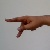
The image shows a hand gesture representing the letter 'P' in Indian Sign Language.